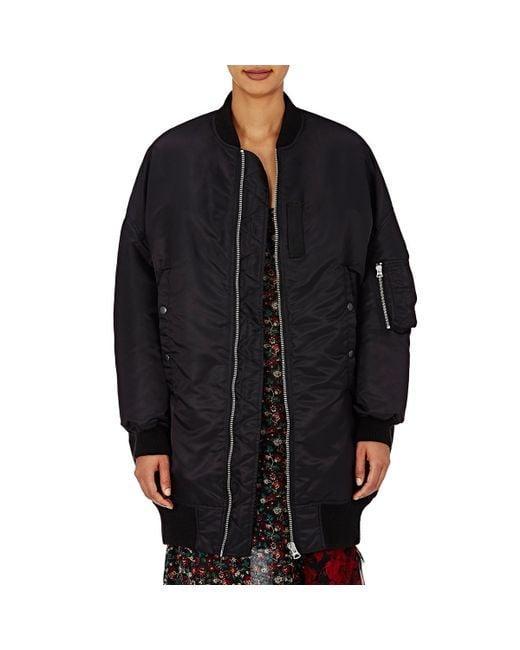
Lange Regenjacke mit Reißverschluss für regnerische Tage